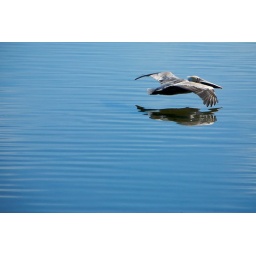
Pelican flying low over the water at Bolsa Chica Wetlands in Huntington Beach, CA.